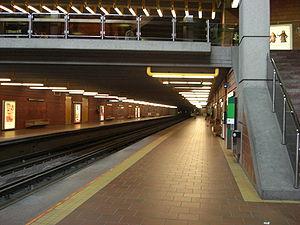
La station Université-de-Montréal est une station de la ligne bleue du métro de Montréal située dans le secteur de Côte-des-Neiges de l'arrondissement Côte-des-Neiges–Notre-Dame-de-Grâce.